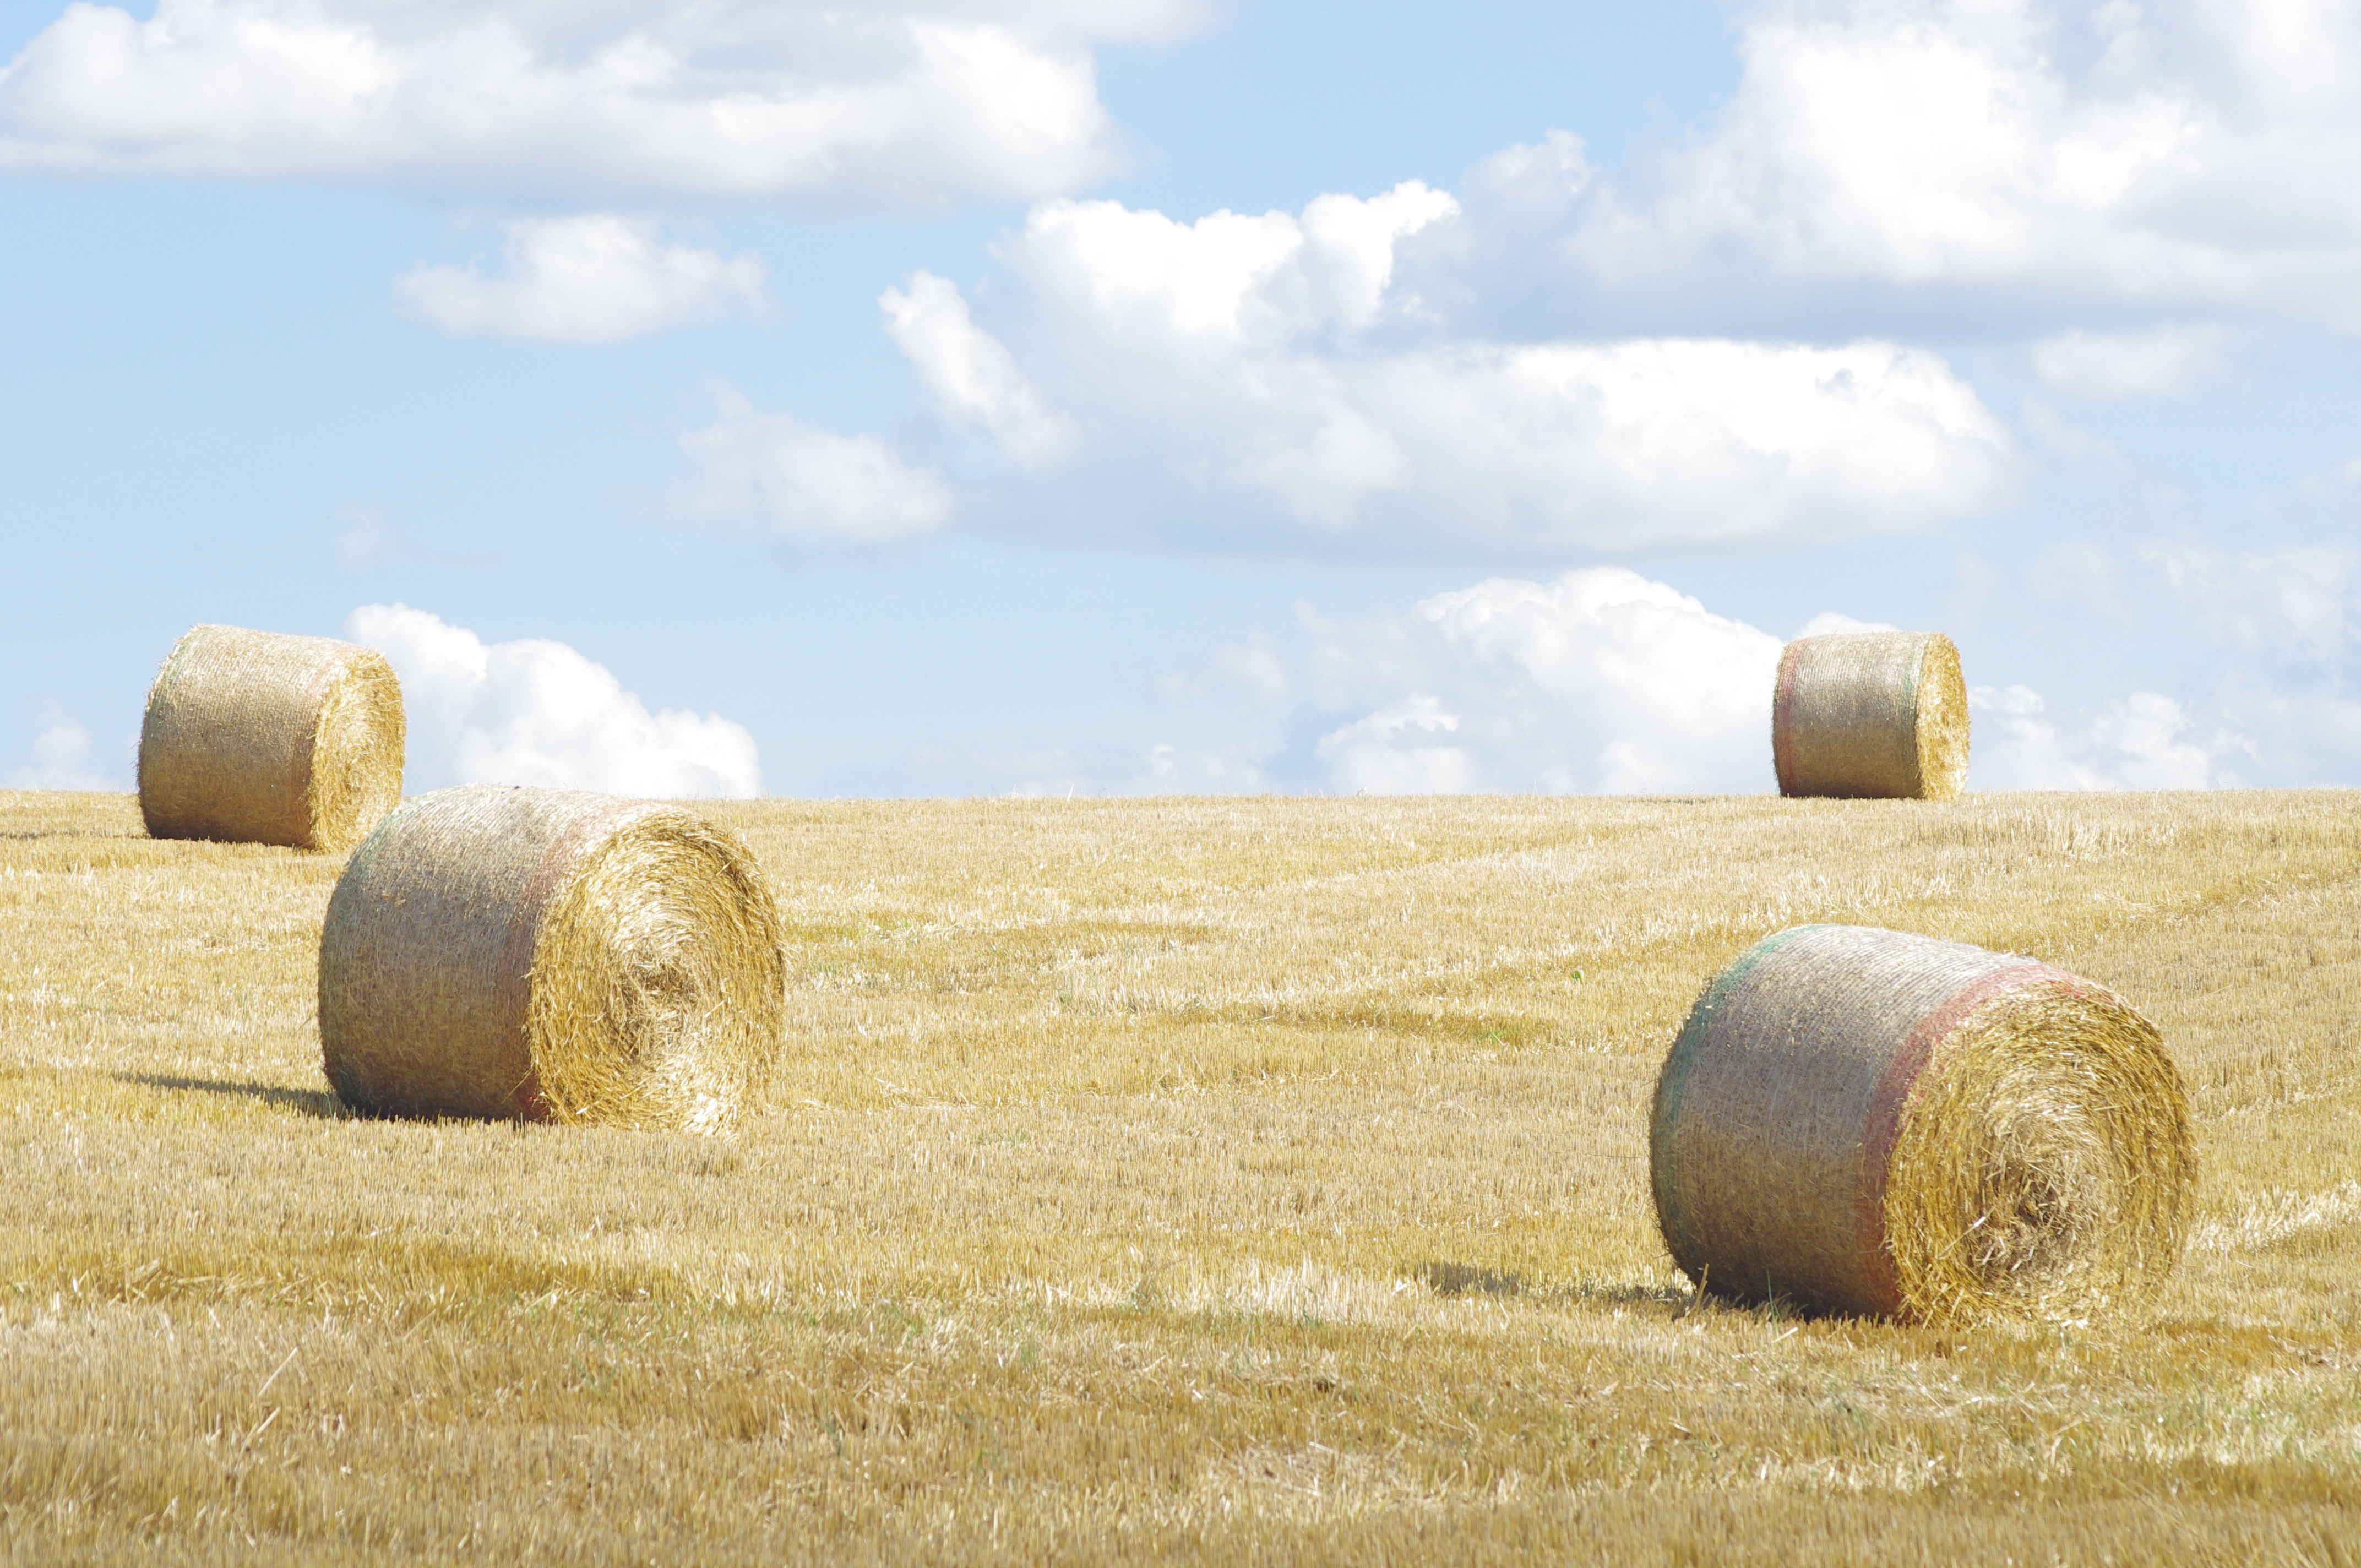
grass, sand, plant, sky, hay, field, prairie, agriculture, grassland, straw, roll, norfolk, rural area, man made object, grass family